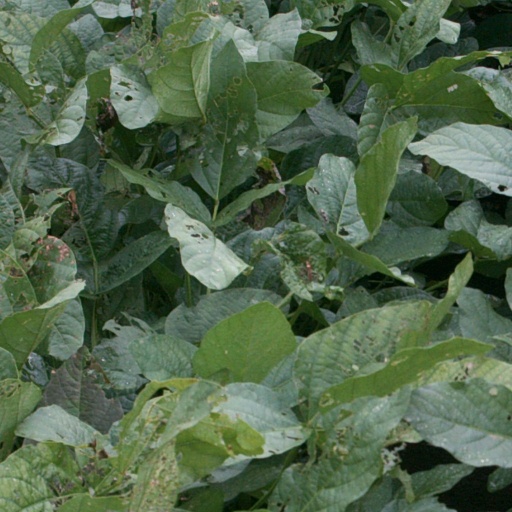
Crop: soybean